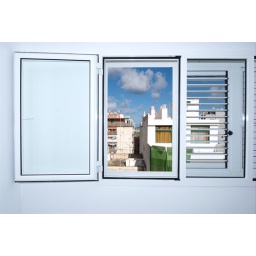
She came in through the bathroom window